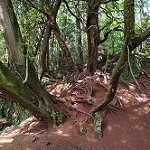
Scene: Outdoor